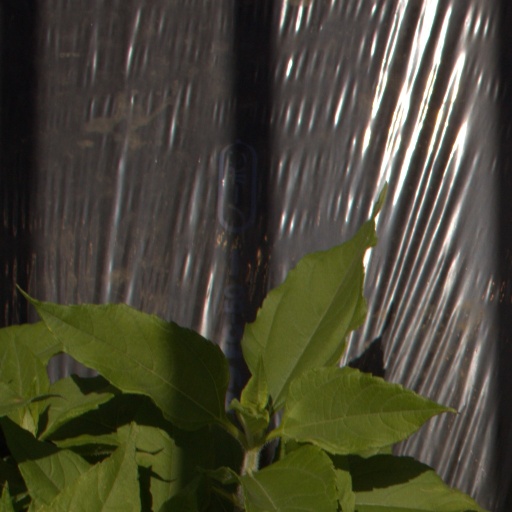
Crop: Jerusalem artichoke